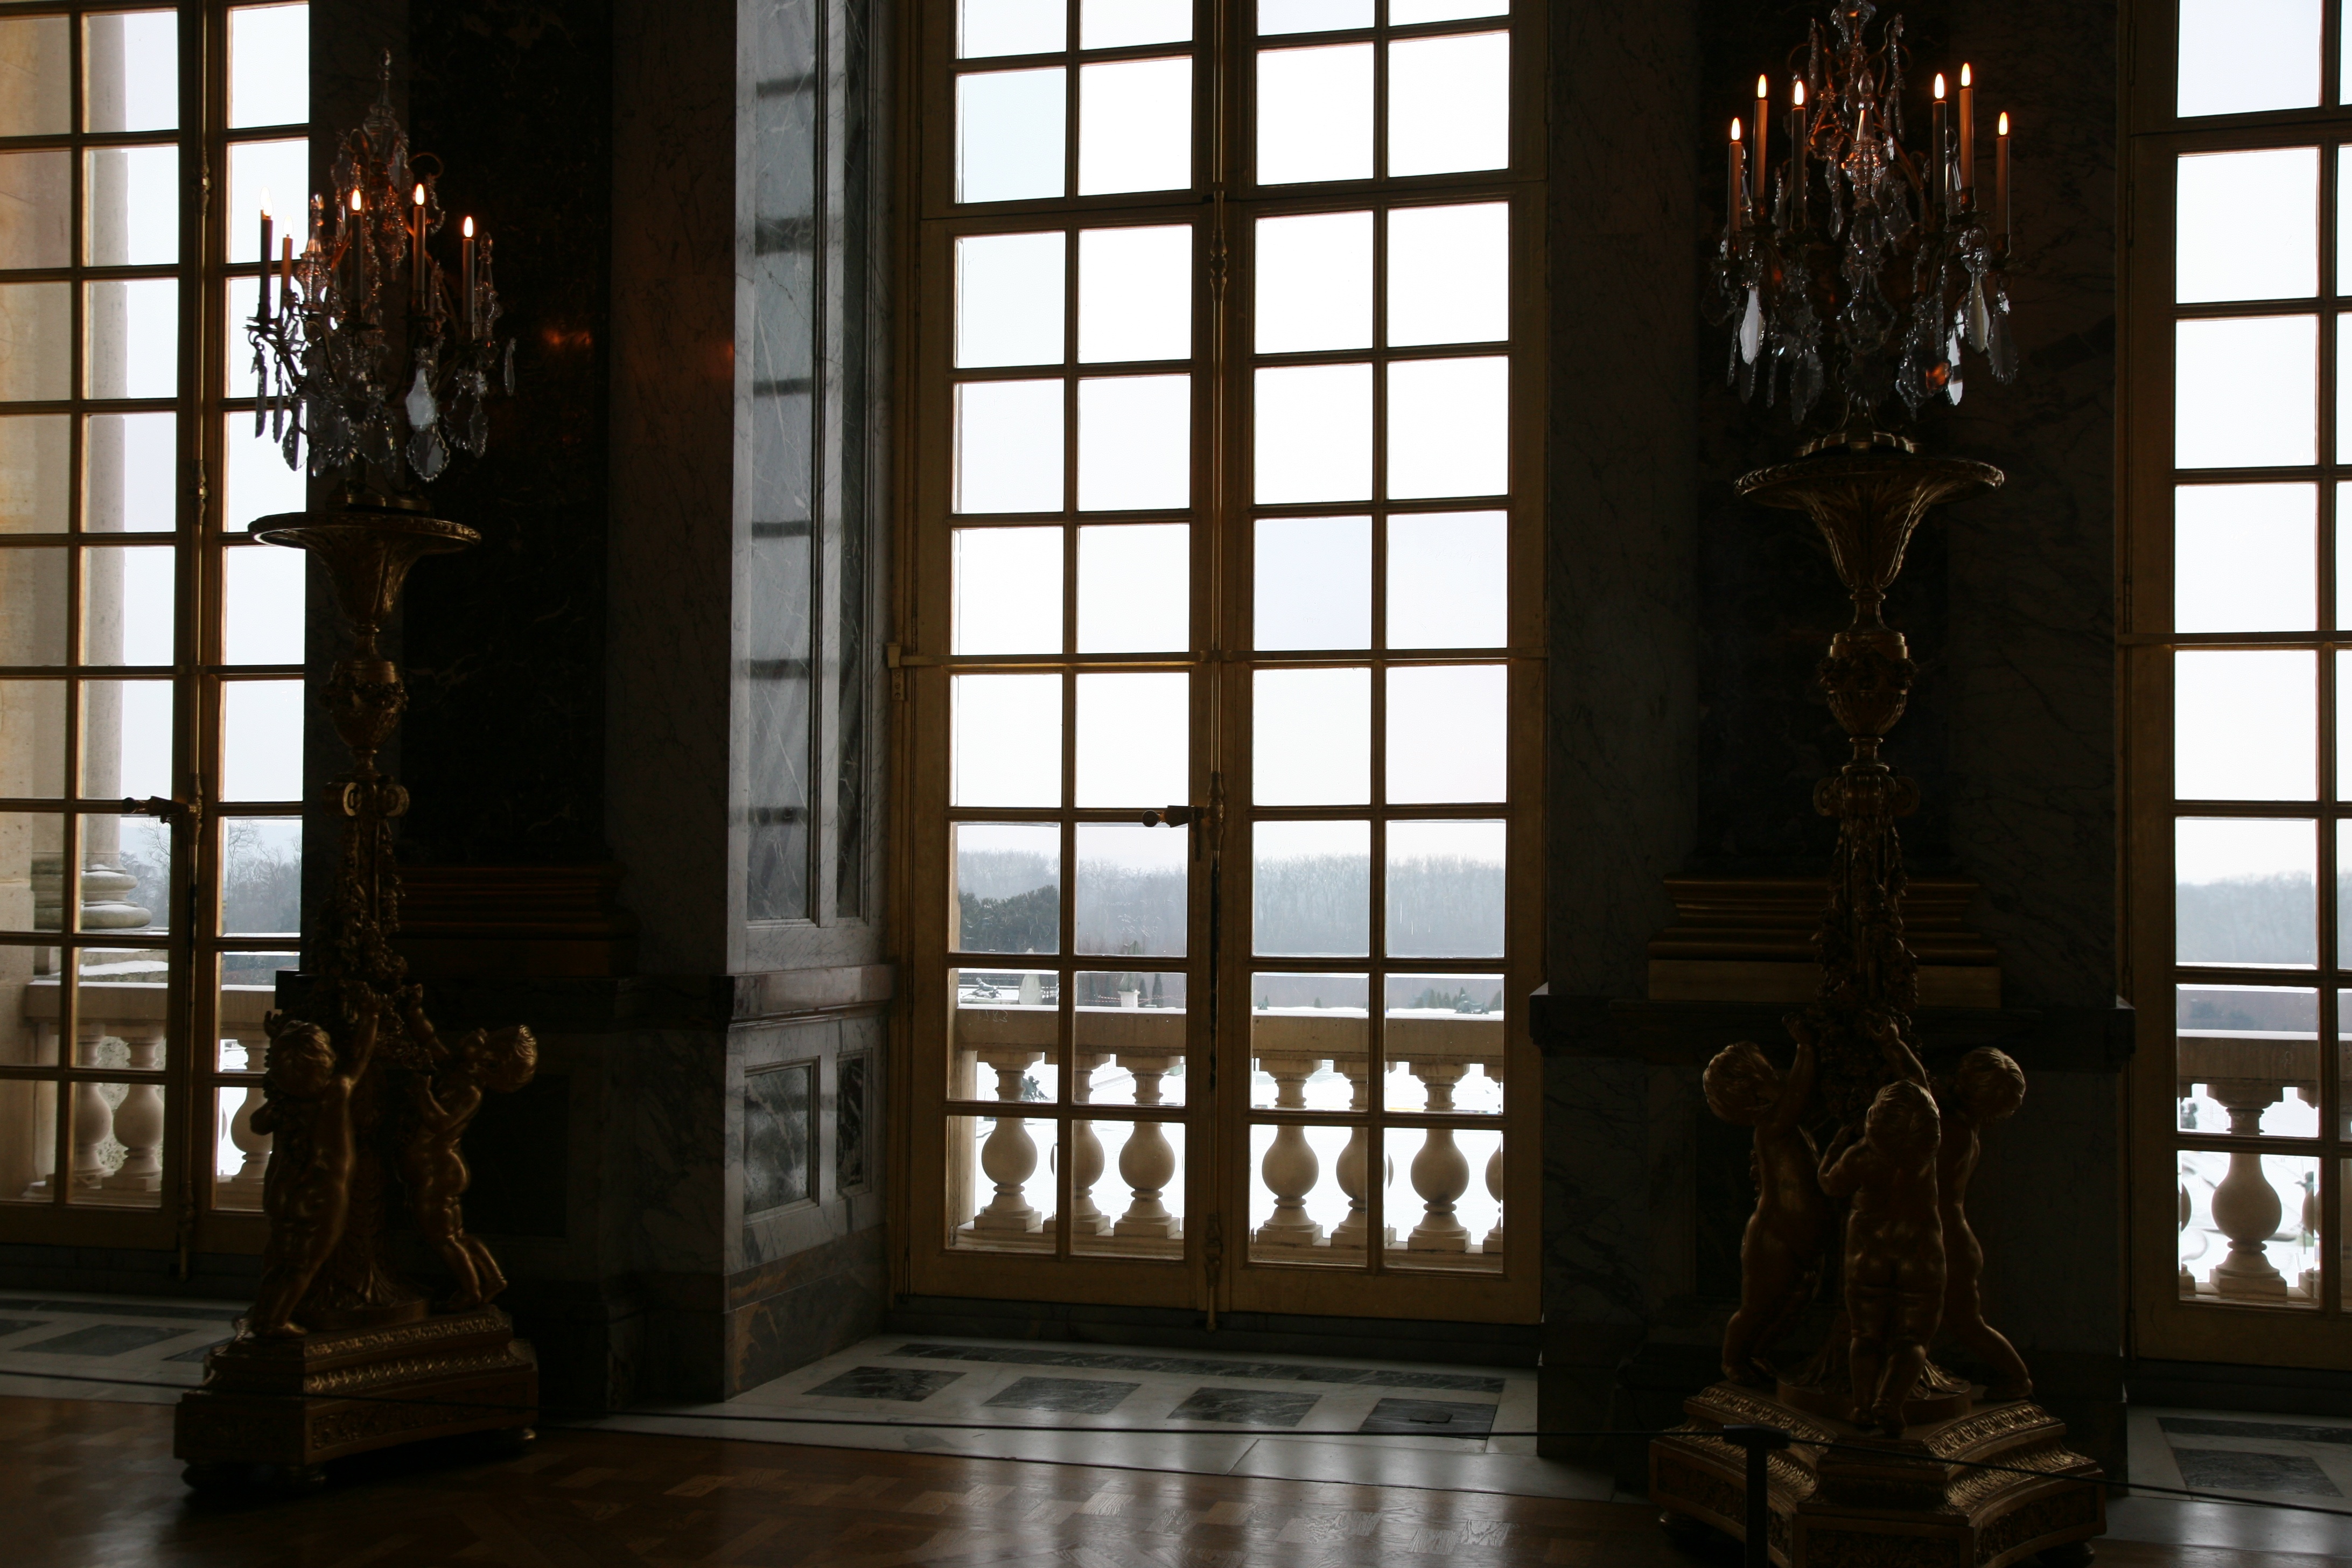
architecture, wood, window, glass, building, palace, france, museum, furniture, door, interior design, symmetry, palacio, tourist attraction, versailles, schloss, kastellvanversailles, hallofmirrors, palaceofversailles, palaciodeversalles, versalles, yvelines, kastell, galeriedesglaces, spiegelsaal, schlossversailles, chateaudeversailles